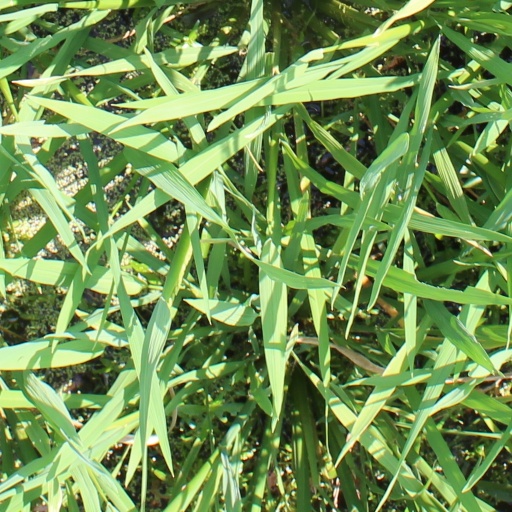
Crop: rice